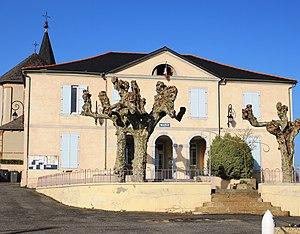
Mairie de Pouyastruc (Hautes-Pyrénées)
Pouyastruc est une commune française située dans le département des Hautes-Pyrénées, en région Occitanie.